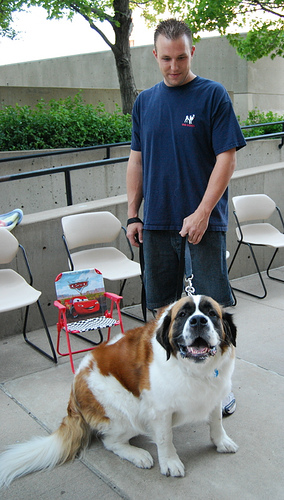
Animal: dog
Breed: saint_bernard